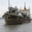
Label: ship